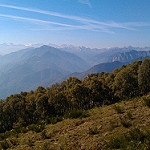
Label: mountain